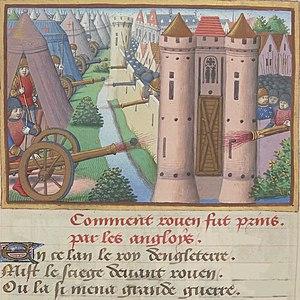
Siège de Rouen (1418-1419). Miniature du manuscrit de Martial d'Auvergne, Les Vigiles de Charles VII, vers 1484, BnF, Manuscrit Français 5054, folio 19 verso.
La Normandie joue un rôle important durant la guerre de Cent Ans, qui s'étend de 1337 à 1453. Si elle n'est pas à l'origine du conflit, elle devient rapidement un enjeu entre le roi d'Angleterre et le roi de France. La richesse de la Normandie, son passé commun avec les Anglais et sa proximité géographique avec l'île expliquent cette situation particulière.
Le siège de Rouen, en 1418-1419 par les Anglais, a lieu durant la guerre de Cent Ans.
Le château de Rouen est construit de 1204 à 1210 sur la colline Bouvreuil à Rouen, capitale du duché de Normandie, par Philippe Auguste, roi de France, à la suite de la conquête en 1204 du duché sur Jean sans Terre, duc de Normandie et roi d'Angleterre, et en remplacement du palais ducal de Rouen érigé par le duc Richard Iᵉʳ. Ce sera désormais la résidence des officiers royaux et celle du roi lorsqu'il séjournera à Rouen. Les premières mentions de séjours royaux datent du milieu du XIVe siècle. Le château sert alors de résidence royale jusqu'à Charles VII.
Alain Blanchard, né au XIVᵉ siècle et exécuté en 1419, était capitaine des arbalétriers de Rouen durant la guerre de Cent Ans.